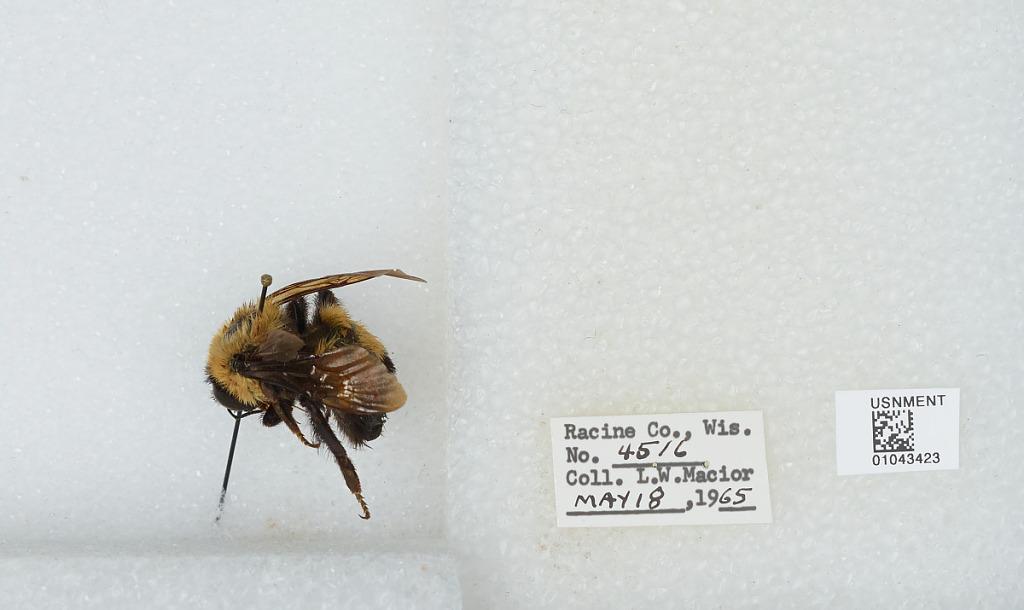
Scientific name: Bombus (Bombus) affinis Cresson
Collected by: L. Macior
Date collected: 1965-5-18
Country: United States
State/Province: Wisconsin
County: Racine
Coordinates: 42.78, -87.76